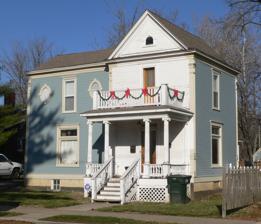
Building: Brandon-Bell-Collier House
Country: United States of America
Year built: 1901
Historic house in Missouri, United States United States historic place Brandon-Bell-Collier House U.S. National Register of Historic Places U.S. Historic district Contributing property View from the southeast Show map of Missouri Show map of the United States Location 207 E. Ninth St., Fulton, Missouri Coordinates 38°51′16.92″N 91°56′41.71″W / 38.8547000°N 91.9449194°W / 38.8547000; -91.9449194 Built 1901 Architect Morris Frederick Bell Architectural style Queen Anne NRHP reference No. 98001545 Added to NRHP December 24, 1998 The Brandon-Bell-Collier House is a house in Fulton , Callaway County, Missouri , in the state of Missouri in the central United States.  It was built in stages between about 1862 and 1917.  From 1900 to 1902, it was owned by Fulton architect Morris Frederick Bell , who undertook a major remodelling, expanding the house to two stories and incorporating elements of the Queen Anne and Colonial Revival architectural styles. The house was listed on the National Register of Historic Places in 1998. It is located in the Court Street Historic Residential District . References